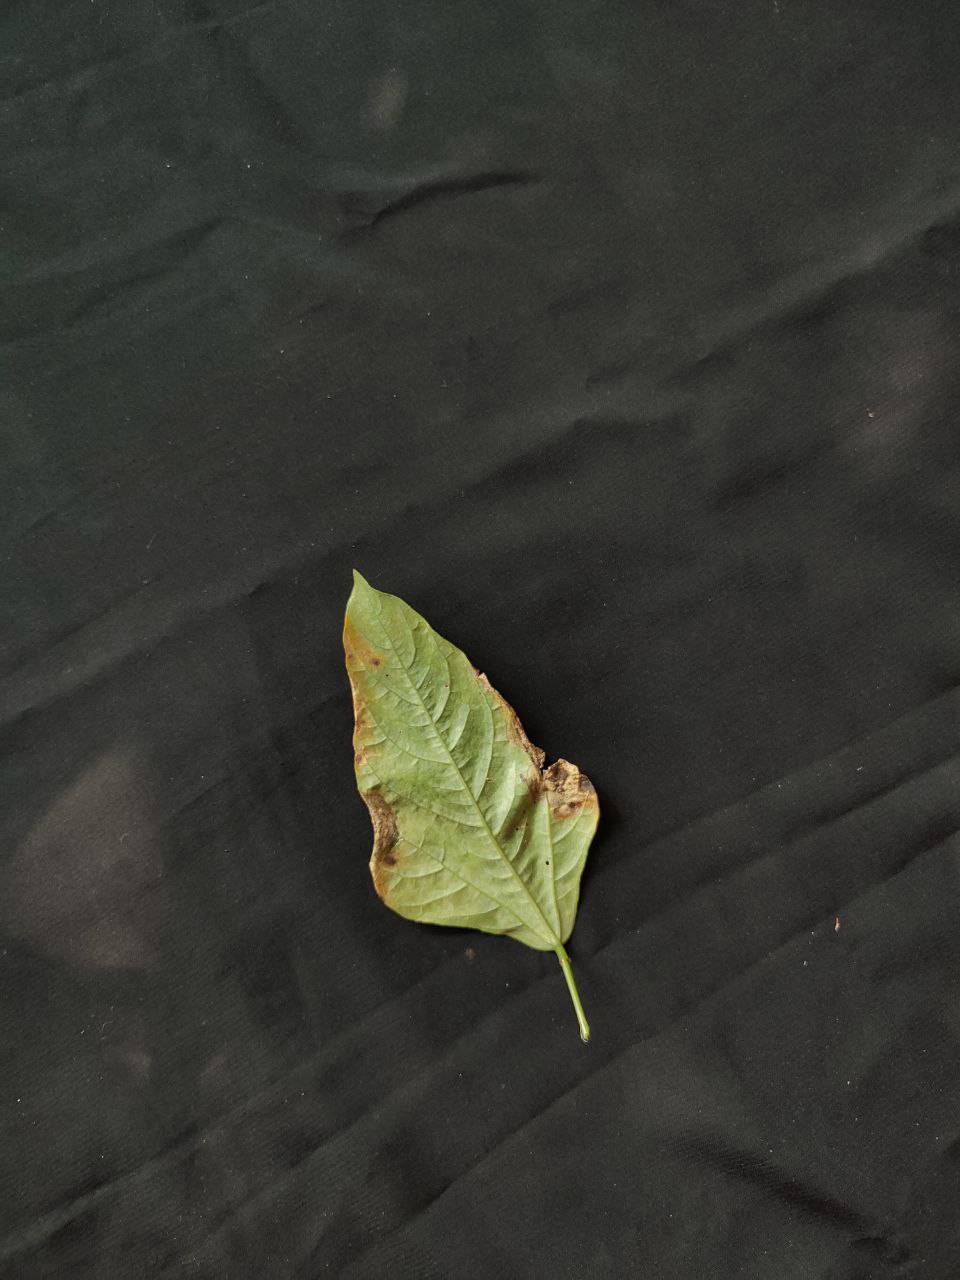
Crop: cowpea
Leaf condition: Bacterial wilt